Uncharted: The Lost Legacy

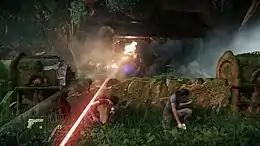

In combat, players can use long-ranged weapons, such as rifles and shotguns, and short-barreled guns such as pistols and revolvers; handheld explosives such as grenades and C4 are also available. Though players can attack enemies directly, they have the option to use stealth tactics to attack undetected or sneak by them; the game introduces silenced weapons. While the game is linear, environments feature multiple paths for players to explore; maps are larger than those in "". The game features an artificial intelligence system in which hostile enemies react to any combat situation they are placed in; they respond to players' actions, coordinate tactics, and cooperate with each other. Players' companions are also controlled by artificial intelligence and can assist in combat by throwing objects at threats to stun them, announcing the location of unseen enemies, or using weapons to attack enemies. The game features periods without combat, often involving conversation between the characters. Players also can decide the outcome of some conversations through a dialogue tree.